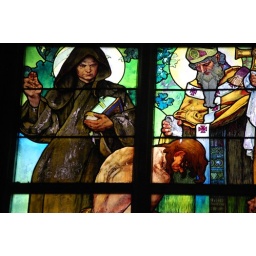
Mucha's stained glass window in the St. Vitus cathedral, Prague, Czech Republic